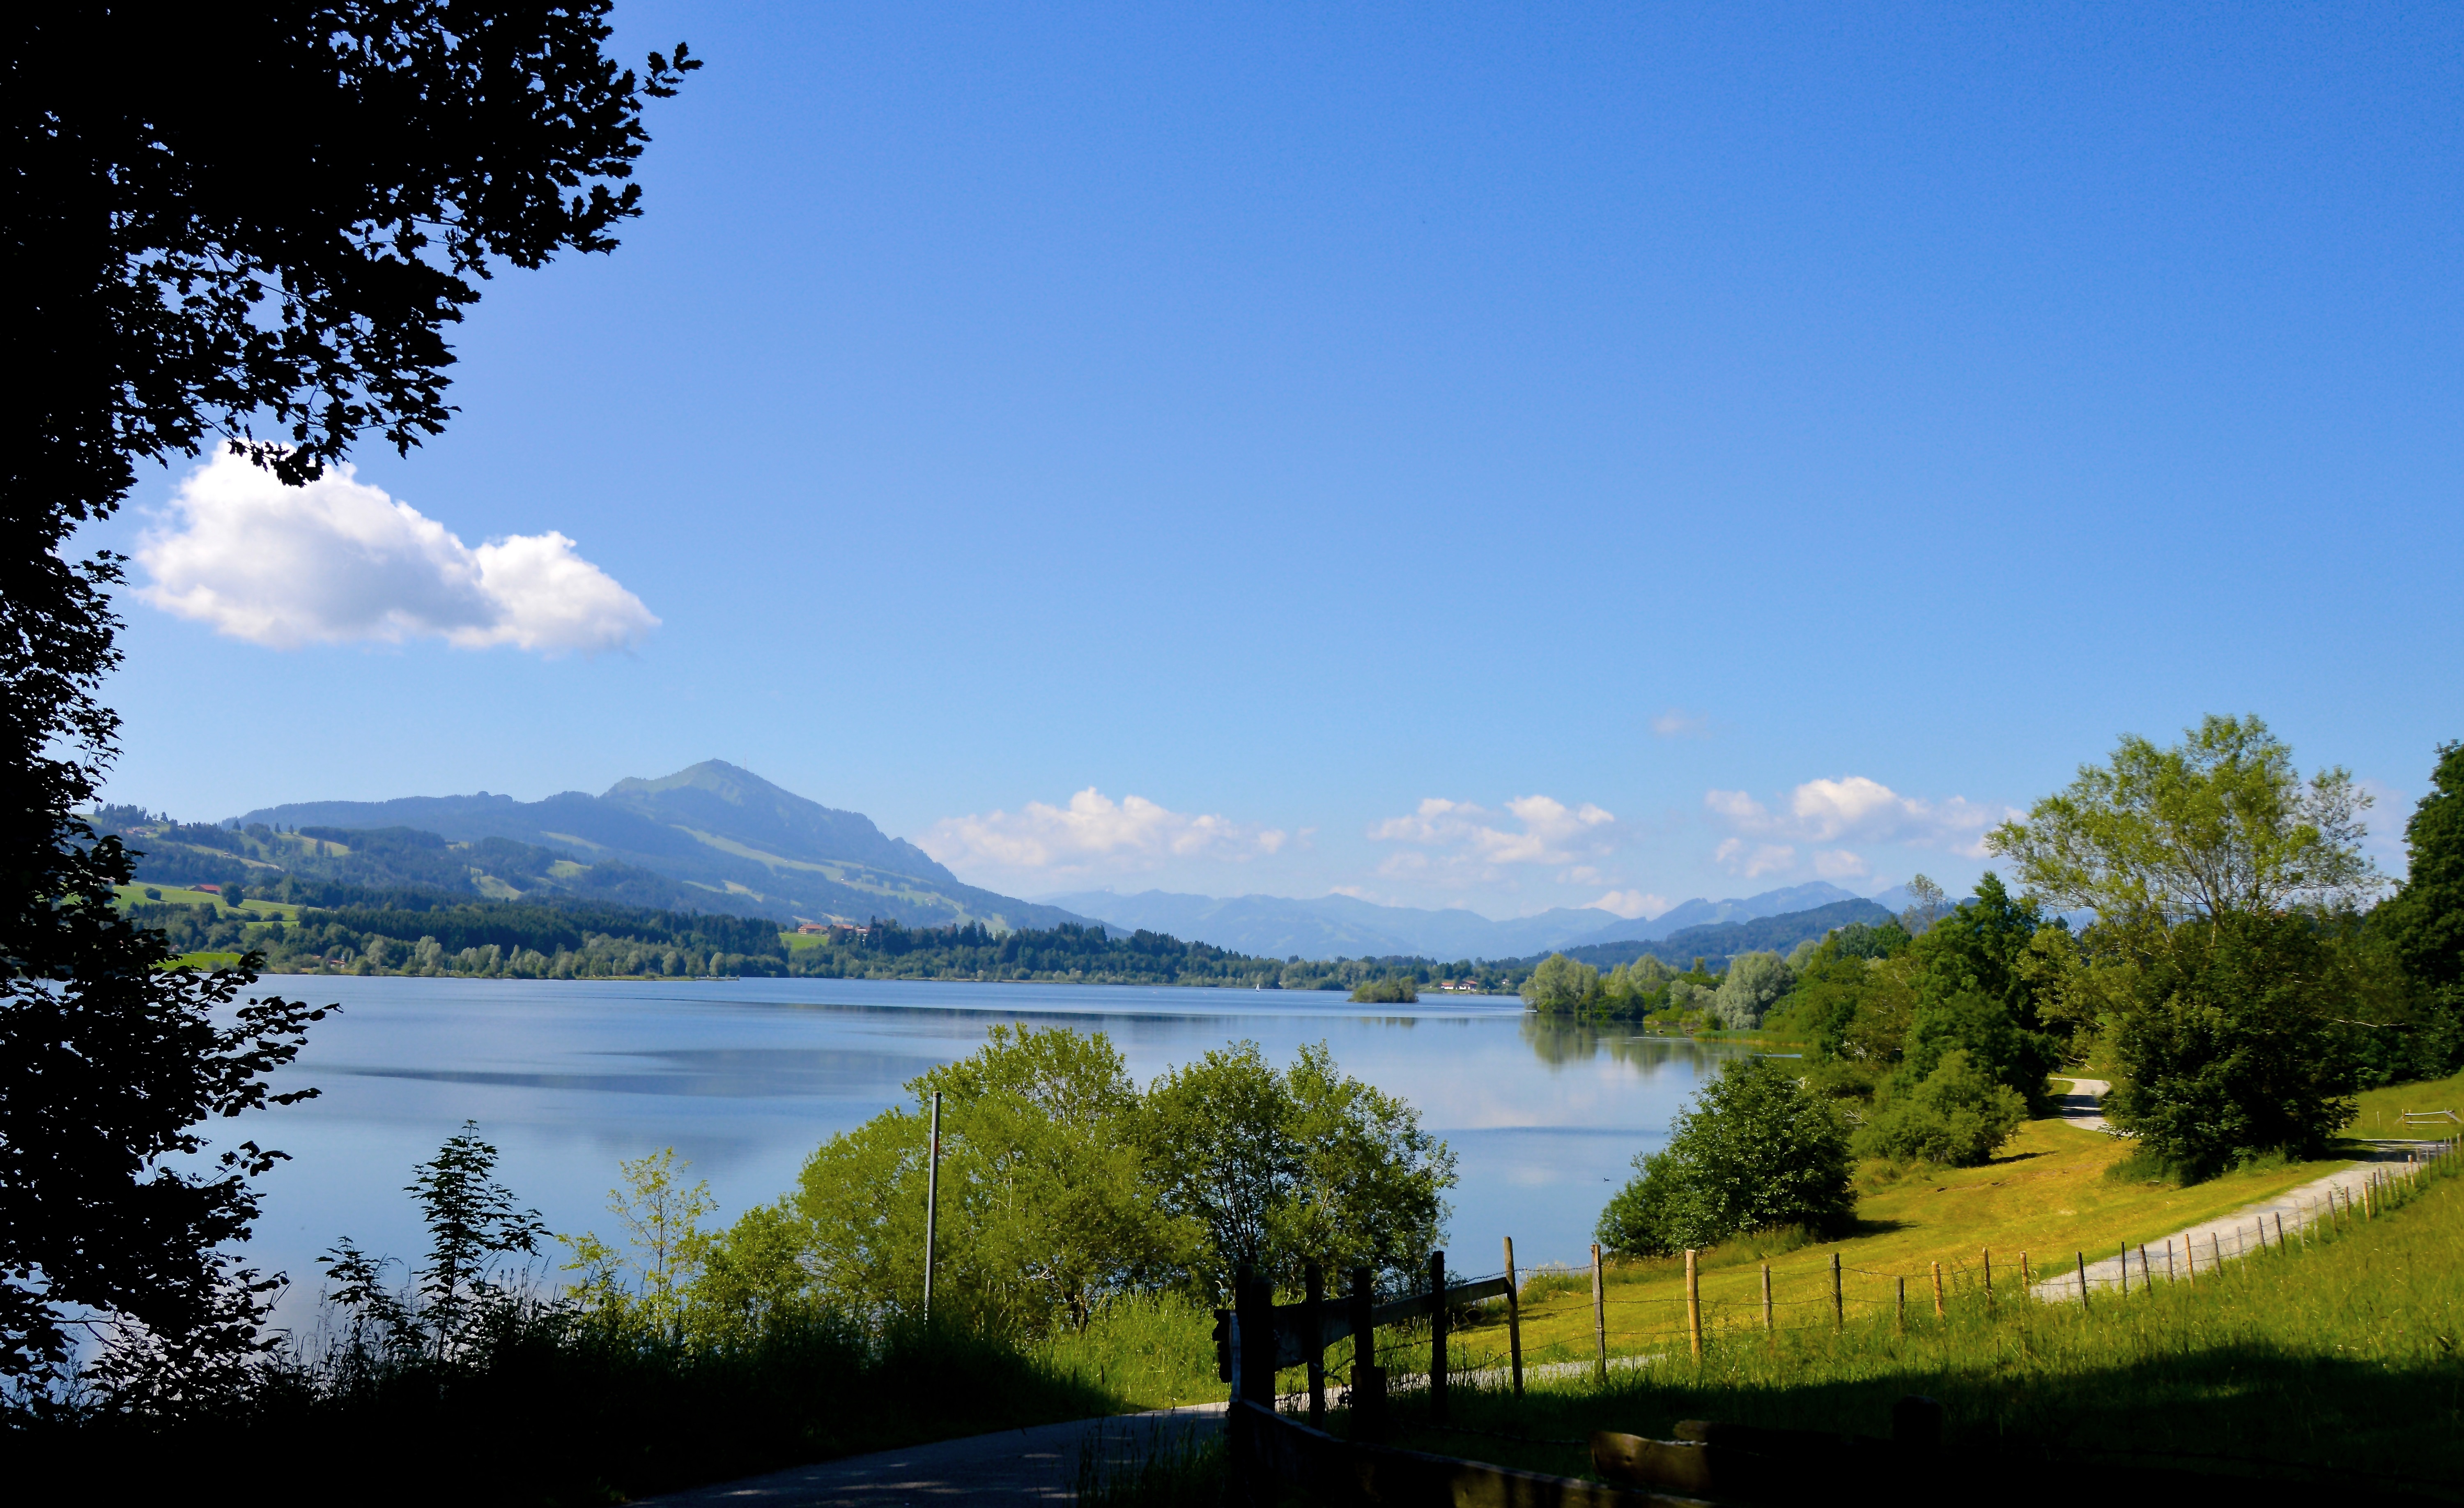
landscape, tree, water, nature, mountain, cloud, sky, hill, lake, river, mountain range, summer, reed, reflection, holiday, reservoir, lakeside, body of water, bank, holidays, mountains, bergsee, loch, mountain panorama, allg u, rottachsee